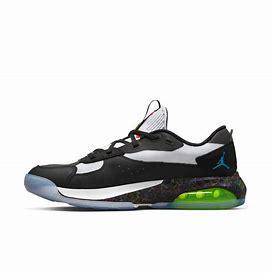
Brand: Jordan
Model: Air 200E